Stavanger

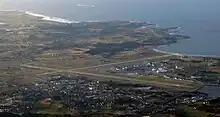
Stavanger Airport, Sola

NPD was created in 1972 by Ullandhaug and PSA was established on 1 January 2004 and co-located with the agency, as a regulatory body.